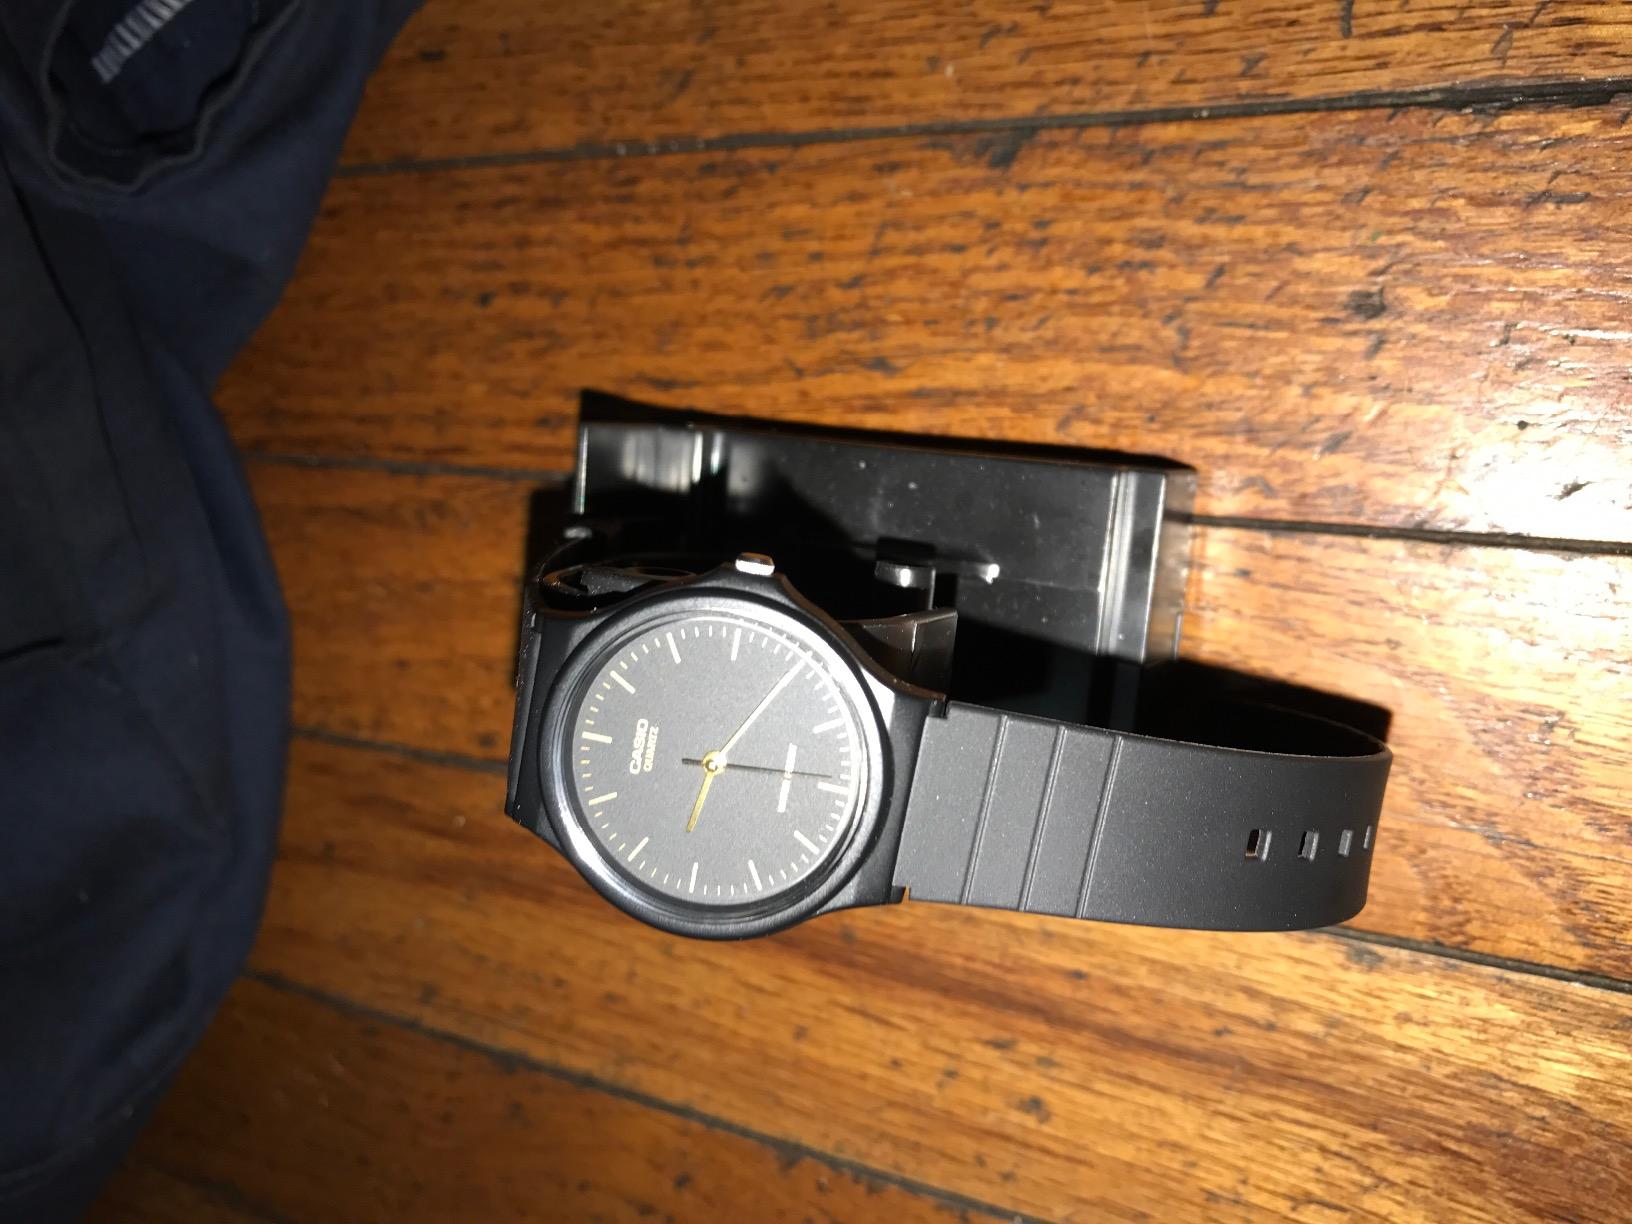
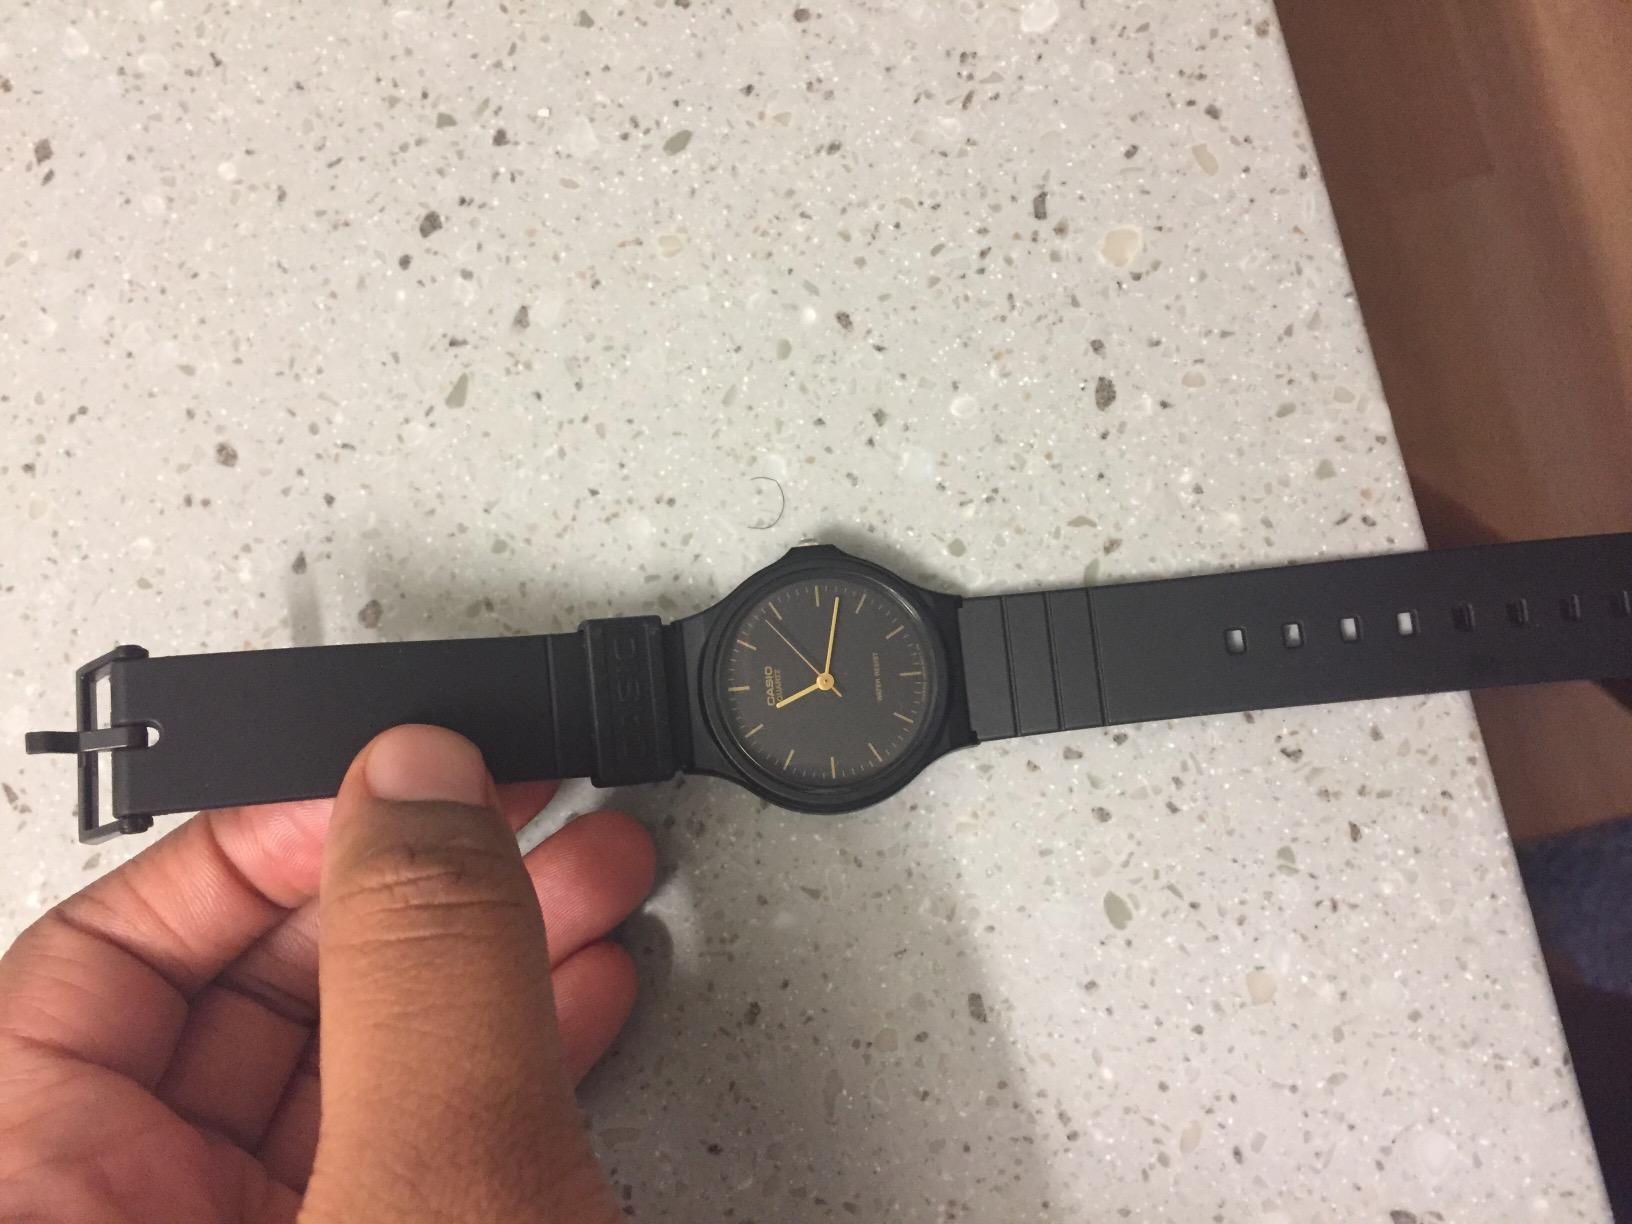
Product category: accessories_watch
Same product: yes